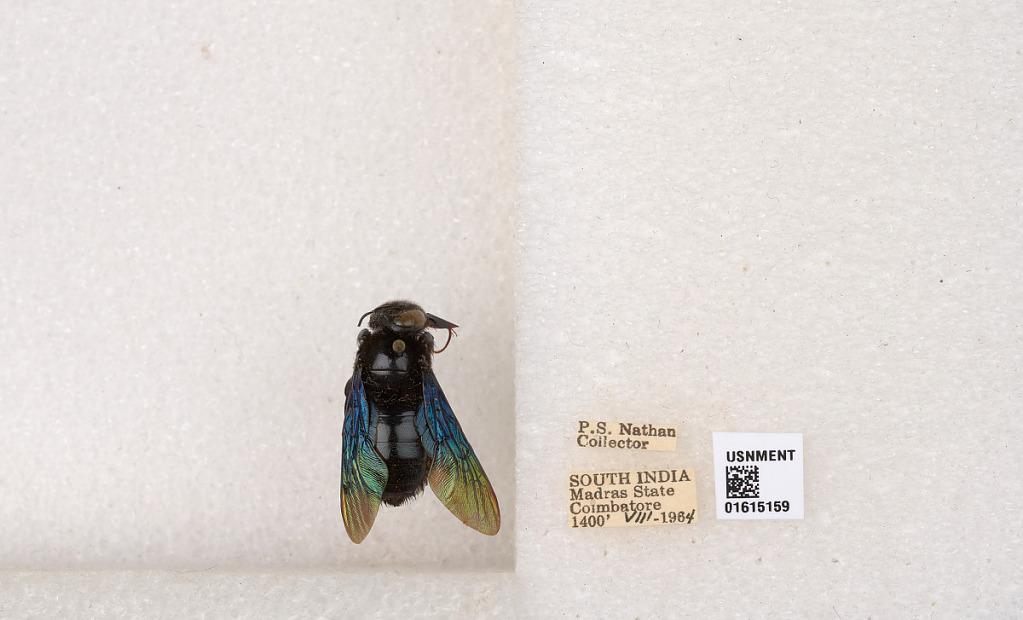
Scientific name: Xylocopa (Biluna) auripennis auripennis Lepeletier
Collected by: P. Nathan
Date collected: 1964-8-1
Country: India
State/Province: Tamil Nadu
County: Coimbatore
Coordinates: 10.9955, 76.9034